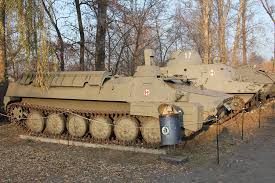
Label: MT_LB